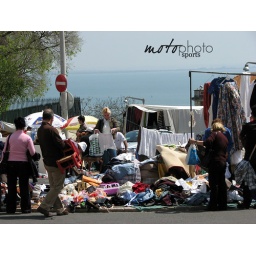
market with water in background web